Frederick Hotblack

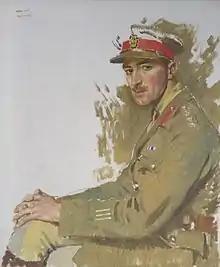
Frederick Hotblack

Major-General Frederick Elliot Hotblack (12 March 18879 January 1979) was a senior British Army officer who fought in the First World War as an early member of the Tank Corps (later the Royal Tank Regiment) and commanded the 2nd Armoured Division in the early part of the Second World War.